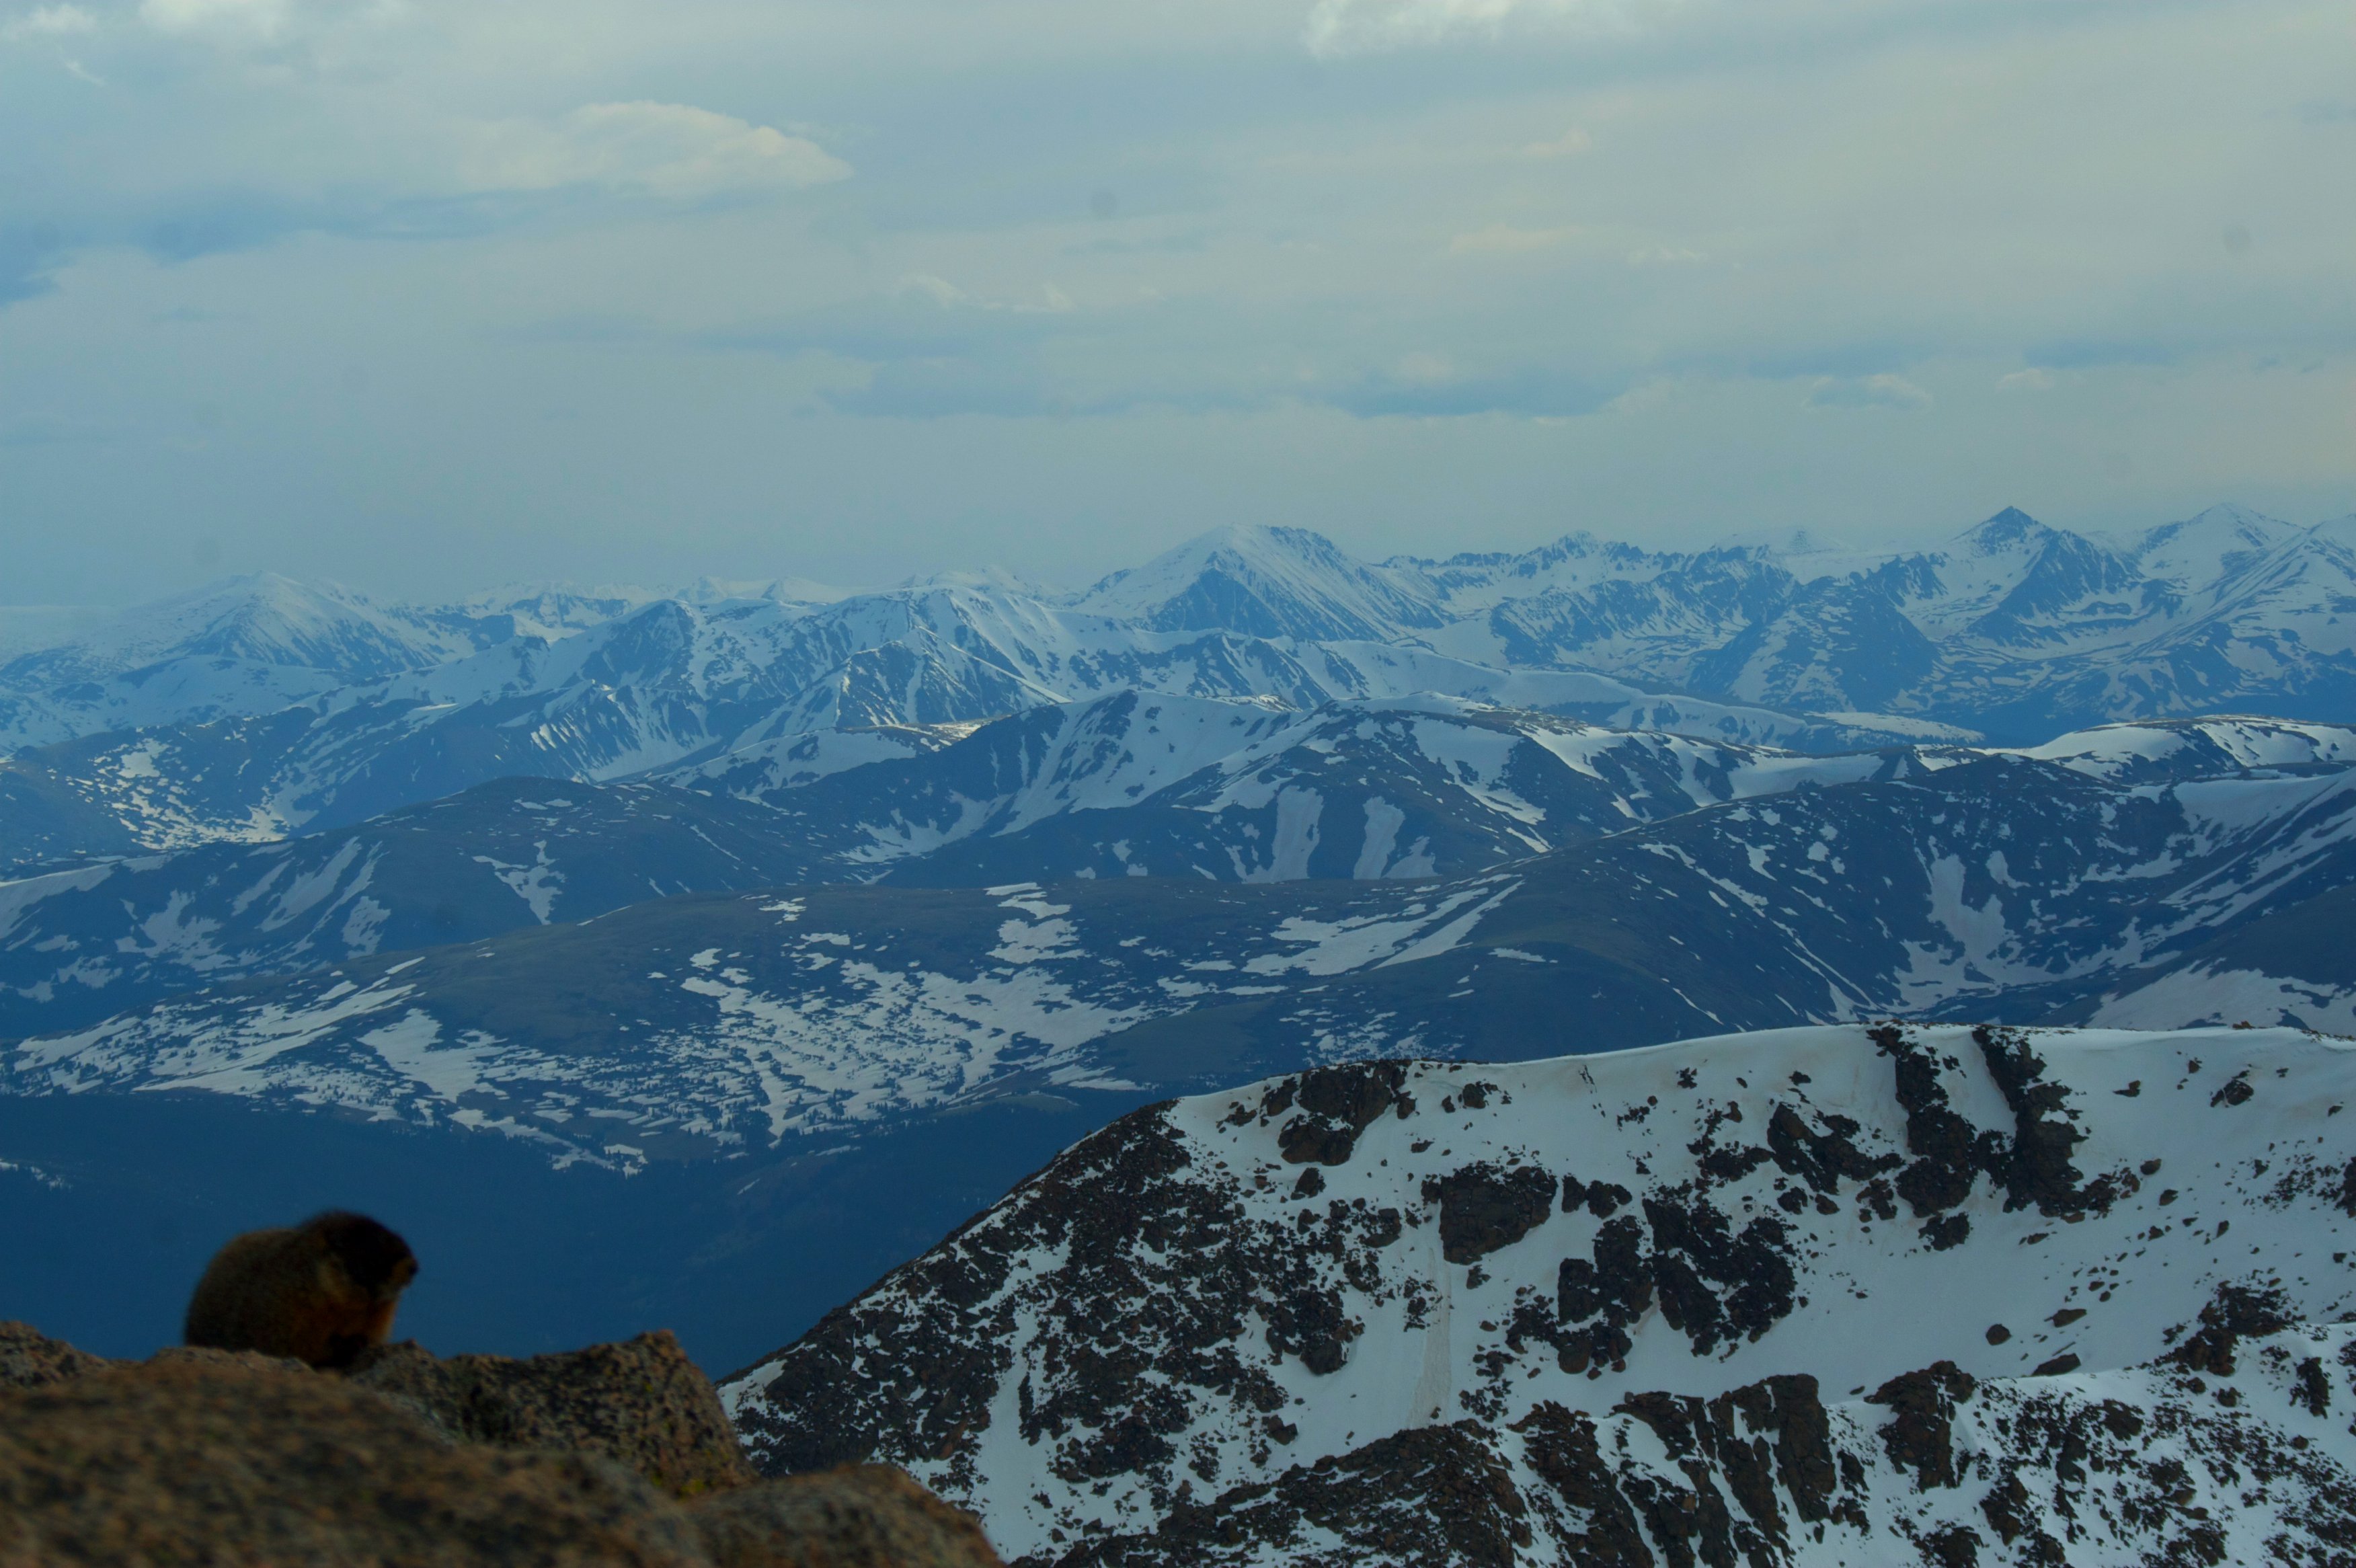
nature, wilderness, mountain, snow, sun, adventure, valley, mountain range, rocky, ridge, summit, mt, clouds, colorado, mountains, alps, rockies, plateau, fell, evans, landform, mountain pass, geographical feature, mountainous landforms